Jonathan Swift

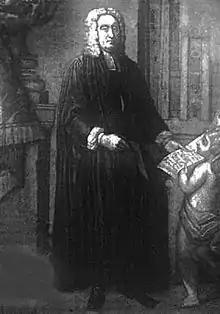
Jonathan Swift at the Deanery of St Patrick's, illus. from 1905 Temple Scott edition of "Works"

Once in Ireland, however, Swift began to turn his pamphleteering skills in support of Irish causes, producing some of his most memorable works: "Proposal for Universal Use of Irish Manufacture" (1720), "Drapier's Letters" (1724), and "A Modest Proposal" (1729), earned him the status of an Irish patriot. This new role was unwelcome to the Government, which made clumsy attempts to silence him. His printer, Edward Waters, was convicted of seditious libel in 1720, but four years later a grand jury refused to find that the "Drapier's Letters", which though written under a pseudonym were universally known to be Swift's work, were seditious. Swift responded with an attack on the Irish judiciary almost unparalleled in its ferocity, his principal target being the "vile and profligate villain" William Whitshed, Lord Chief Justice of Ireland.